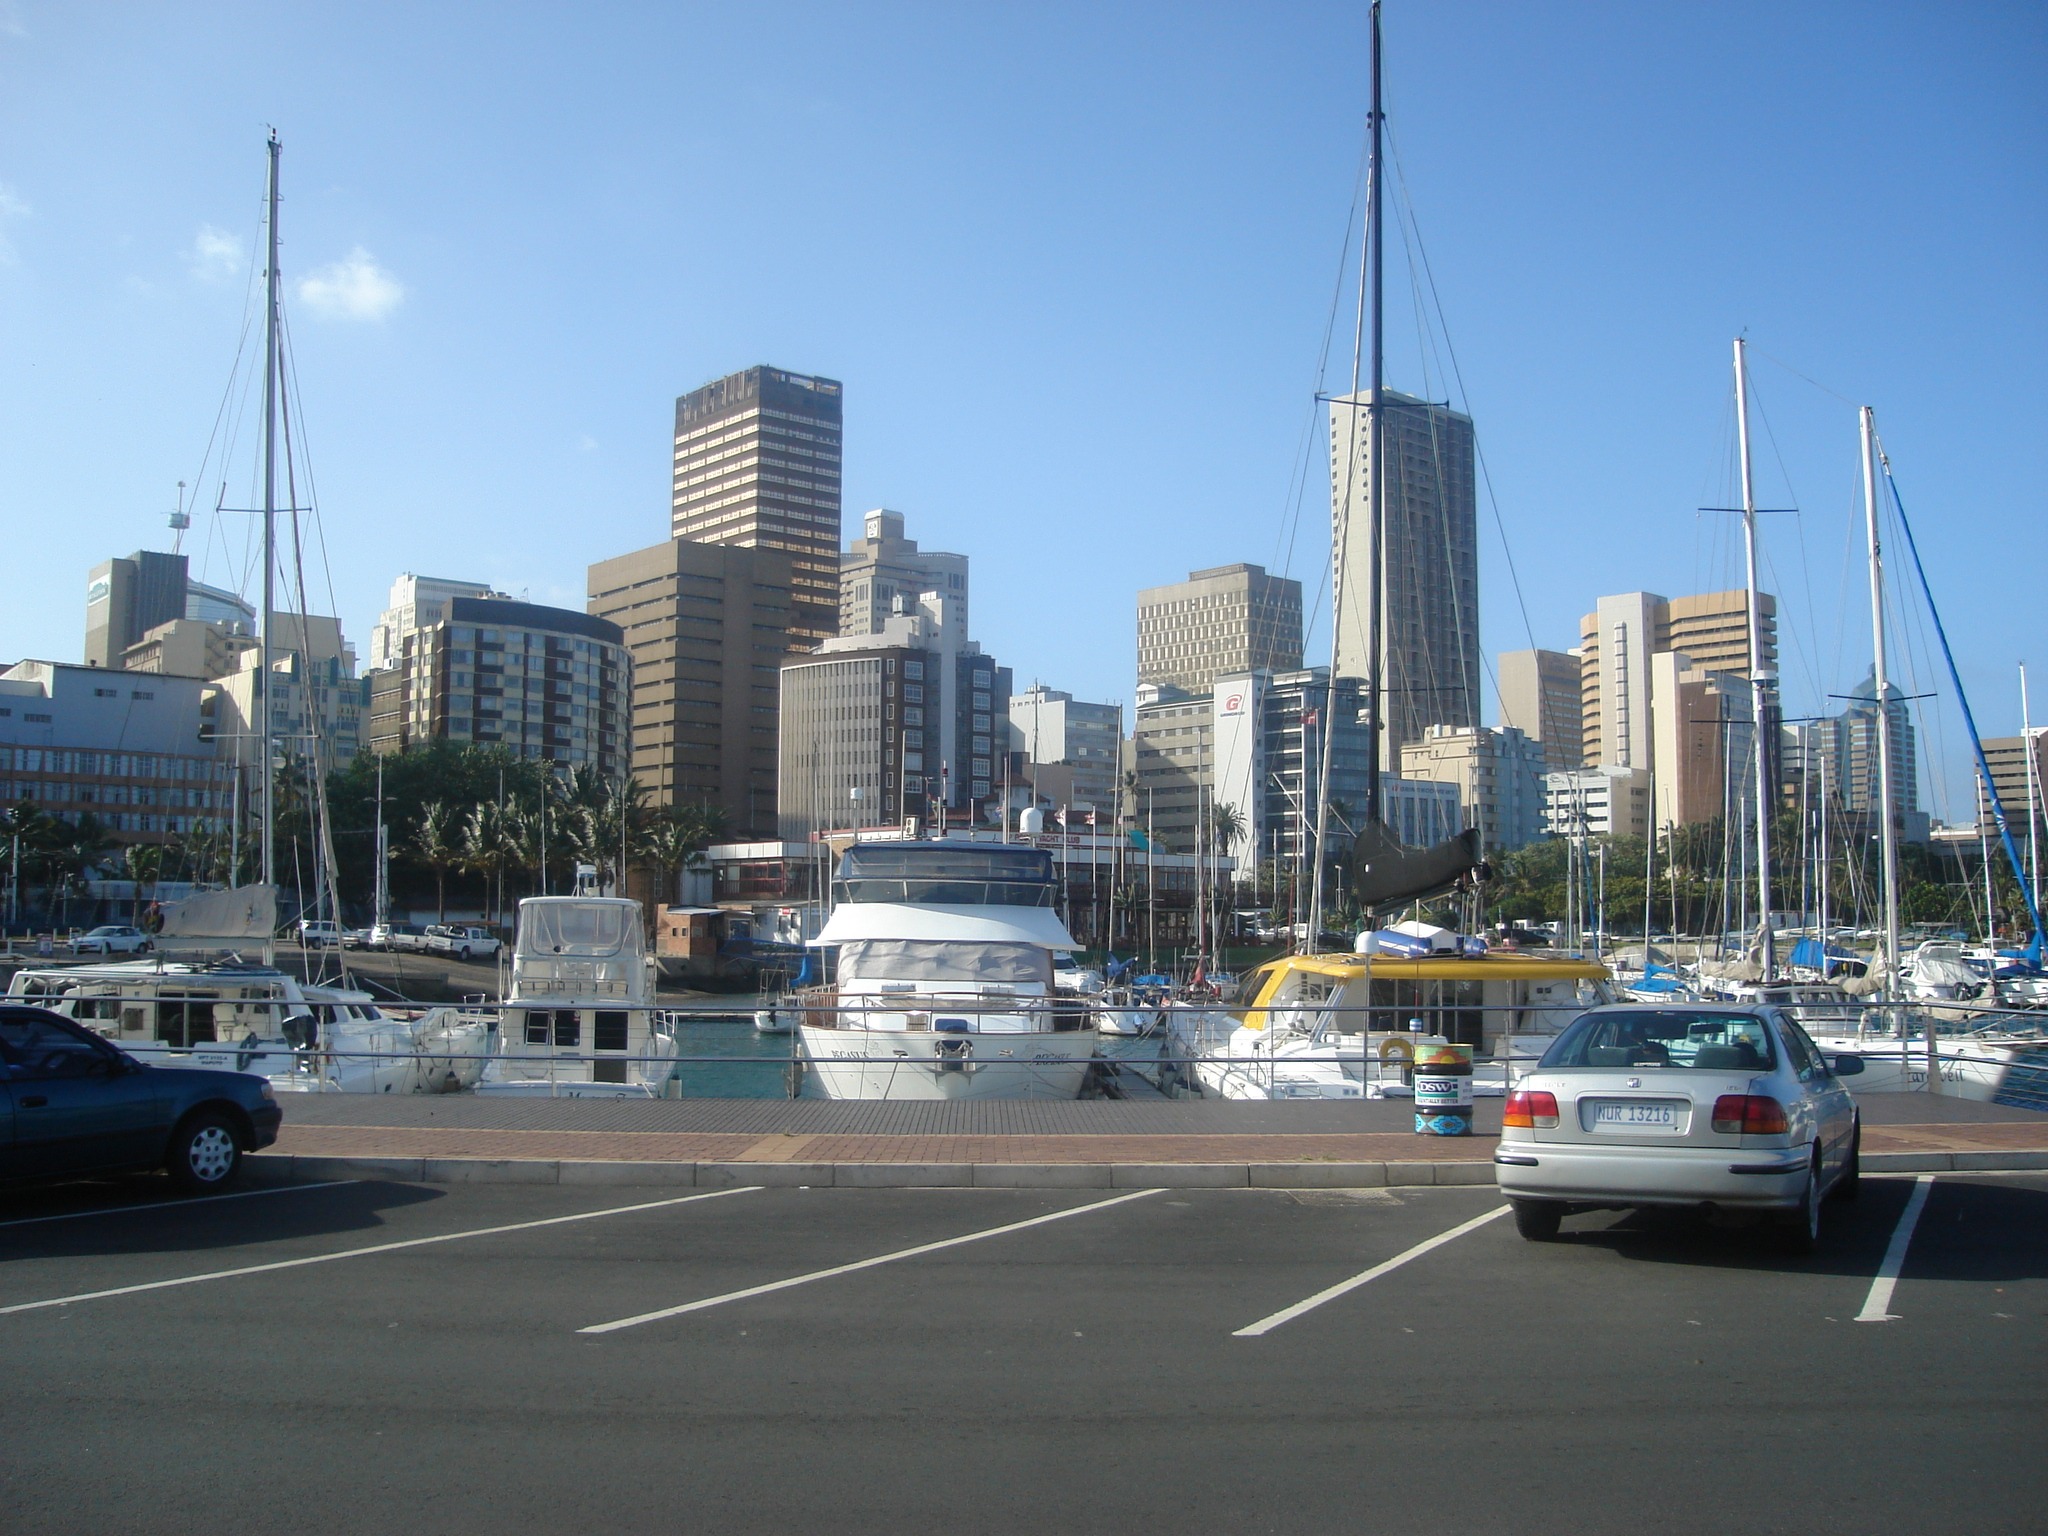
architecture, road, skyline, traffic, street, highway, building, city, skyscraper, urban, cityscape, downtown, vehicle, tower, scenic, africa, scenery, landmark, harbor, metropolitan, lane, tower block, south, buildings, infrastructure, metropolis, durban, neighbourhood, harbour city, urban area, residential area, human settlement, metropolitan area, controlled access highway